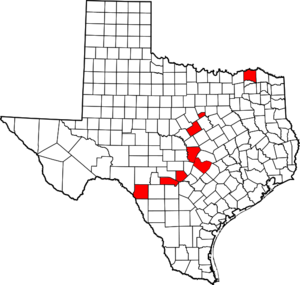
Acrocanthosaurus est un genre éteint de grands dinosaures théropodes carnivores de la famille des carcharodontosauridés qui ont vécu dans ce qui est maintenant l'Amérique du Nord au cours de l'Aptien et de l'Albien inférieur. Comme pour la plupart des dinosaures, le genre Acrocanthosaurus n'est représenté que par une seule espèce : A. atokensis ; son nom scientifique est francisé en acrocanthosaure. Ses restes fossiles ont été découverts dans les États de l'Oklahoma et du Texas aux États-Unis, mais des dents qui lui ont été attribuées ont été trouvées jusqu'au Maryland.